2015 Brazilian Grand Prix

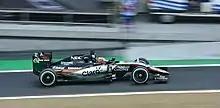
Stopping just twice, Nico Hülkenberg finished in sixth place.

Daniel Ricciardo was the first driver to pit for a second time on lap 30. At the same time, a three-way fight had emerged for ninth place, with Pérez in front of Grosjean and Verstappen. On lap 32, Verstappen moved ahead of Grosjean and took another position from Pérez, who in turn lost another place to Grosjean in the same manoeuvre. Vettel made a pit stop for a second time on lap 33, prompting Rosberg to follow suit one lap later. Hamilton briefly held the lead, but made a pit stop as well soon after, emerging to set a new fastest lap of the race albeit emerging behind both Ferrari cars. Lap 36 saw a collision between Pastor Maldonado and Marcus Ericsson, but both drivers were able to continue the race. Two laps later, Maldonado was in another fight for position with the other Sauber of Felipe Nasr, moving ahead. He ultimately received a five-second penalty for his part in the incident with Ericsson.